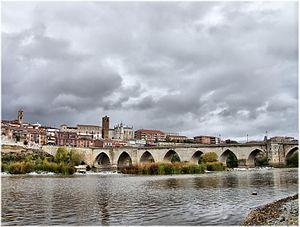
Tordesillas est une commune de la province de Valladolid dans la communauté autonome de Castille-et-León en Espagne.